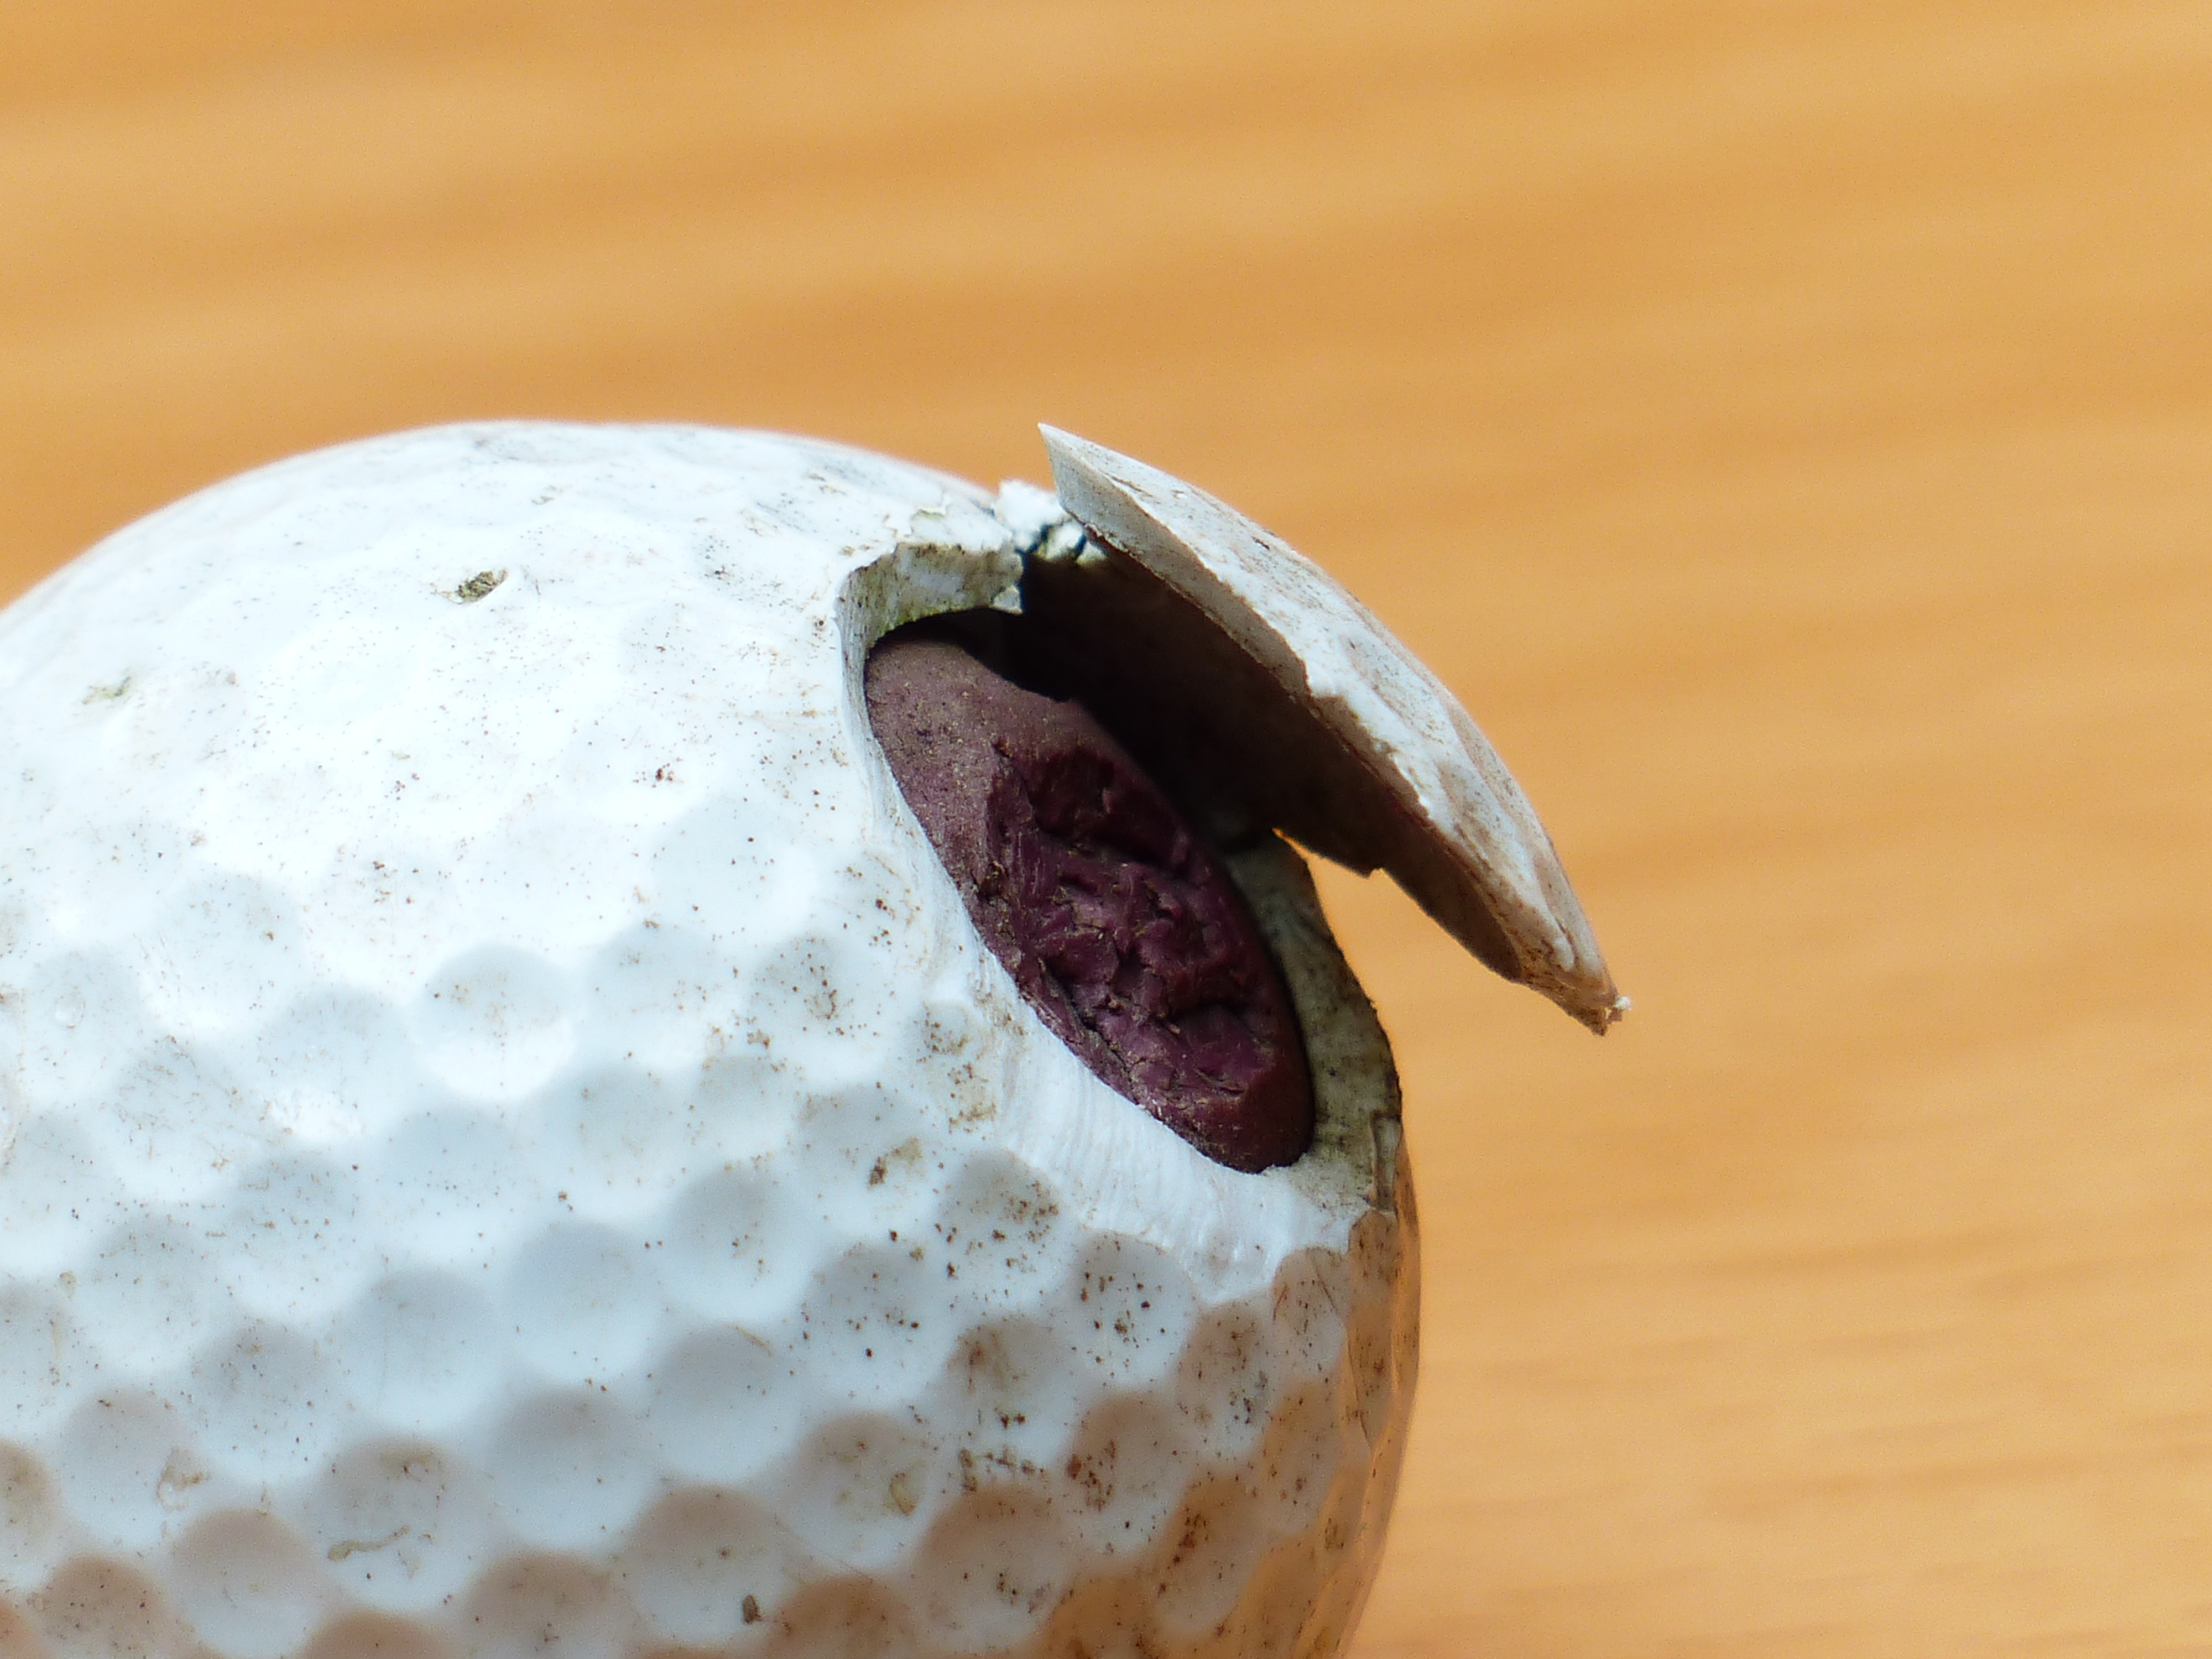
plant, white, fruit, food, produce, broken, golf, close up, golf ball, coconut, ball, damaged, damage, macro photography, flavor, flowering plant, battered, land plant, saji